History of Maryland

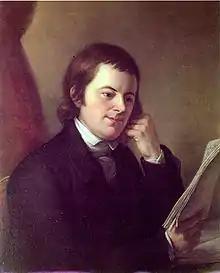
Thomas Johnson, Maryland's first elected governor under its 1776 Constitution

Maryland soon became one of the few predominantly Catholic regions among the English colonies in North America. Maryland was also one of the key destinations where the government sent tens of thousands of English convicts punished by sentences of transportation. Such punishment persisted until the Revolutionary War.